Teresa of Ávila

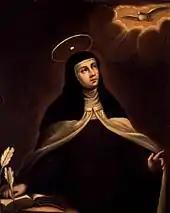
"It is love alone that gives worth to all things."

The Spanish nuns who established "Carmel" in France brought a devotion to the Infant Jesus with them, and it became widespread in France.